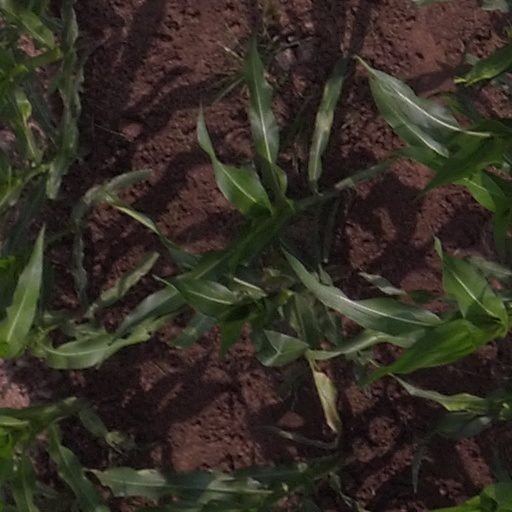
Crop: maize; corn